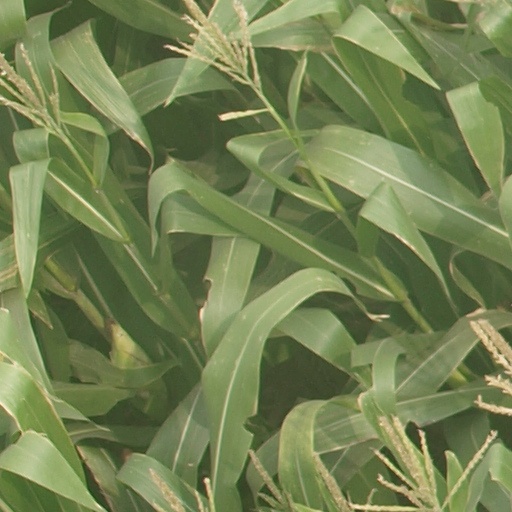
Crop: maize; corn